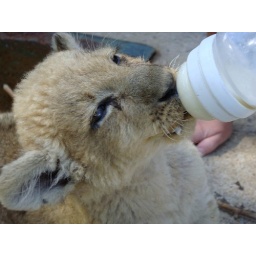
bottle-feeding and playing with little lion cub Leewa (two months old), in Antelope Park, Gweru, Zimbabwe